Domesday Book

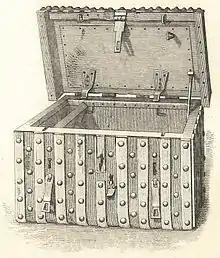
The Domesday Chest, the German-style iron-bound chest of in which Domesday Book was kept in the 17th and 18th centuries

Domesday Book was preserved from the late 11th to the beginning of the 13th centuries in the royal Treasury at Winchester (the Norman kings' capital). It was often referred to as the "Book" or "Roll" of Winchester. When the Treasury moved to the Palace of Westminster, probably under King John, the book went with it.